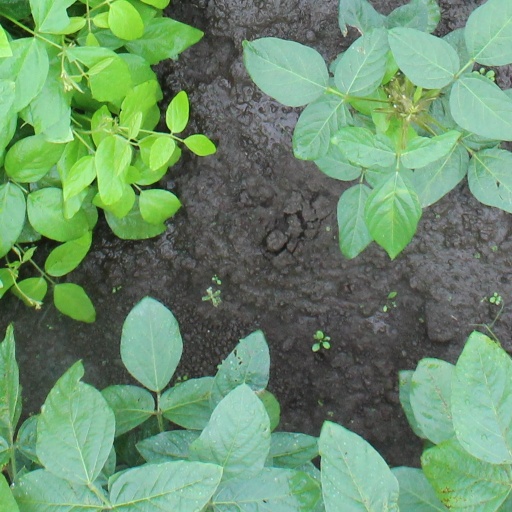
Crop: soybean